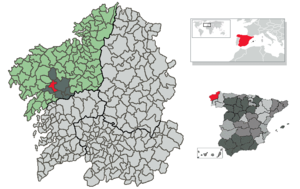
Ames est une commune de la province de La Corogne en Galice. Cette ville fait partie de la comarque de Santiago. Population recensée en 2007 : 24553 habitants suivant l'institut national de statistiques espagnol. La commune est composée de 11 paroisses : Agrón, Ameixenda, Ames, Biduído, Bugallido, Covas, Lens, Ortoño, Piñeiro, Tapia, Trasmonte.